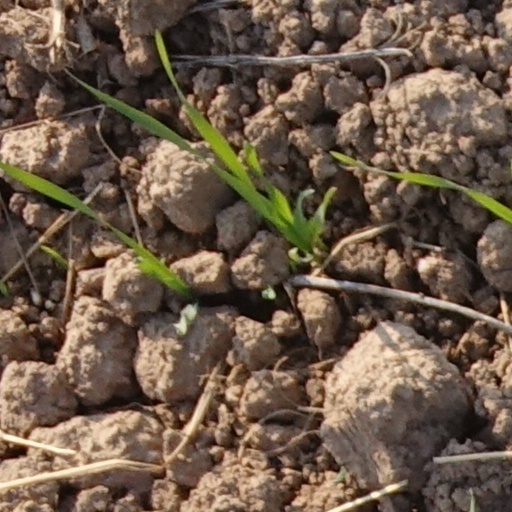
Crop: wheat